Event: Nepal Earthquake
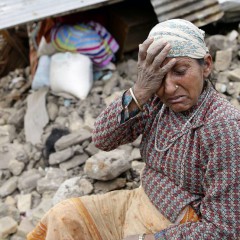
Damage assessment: damage